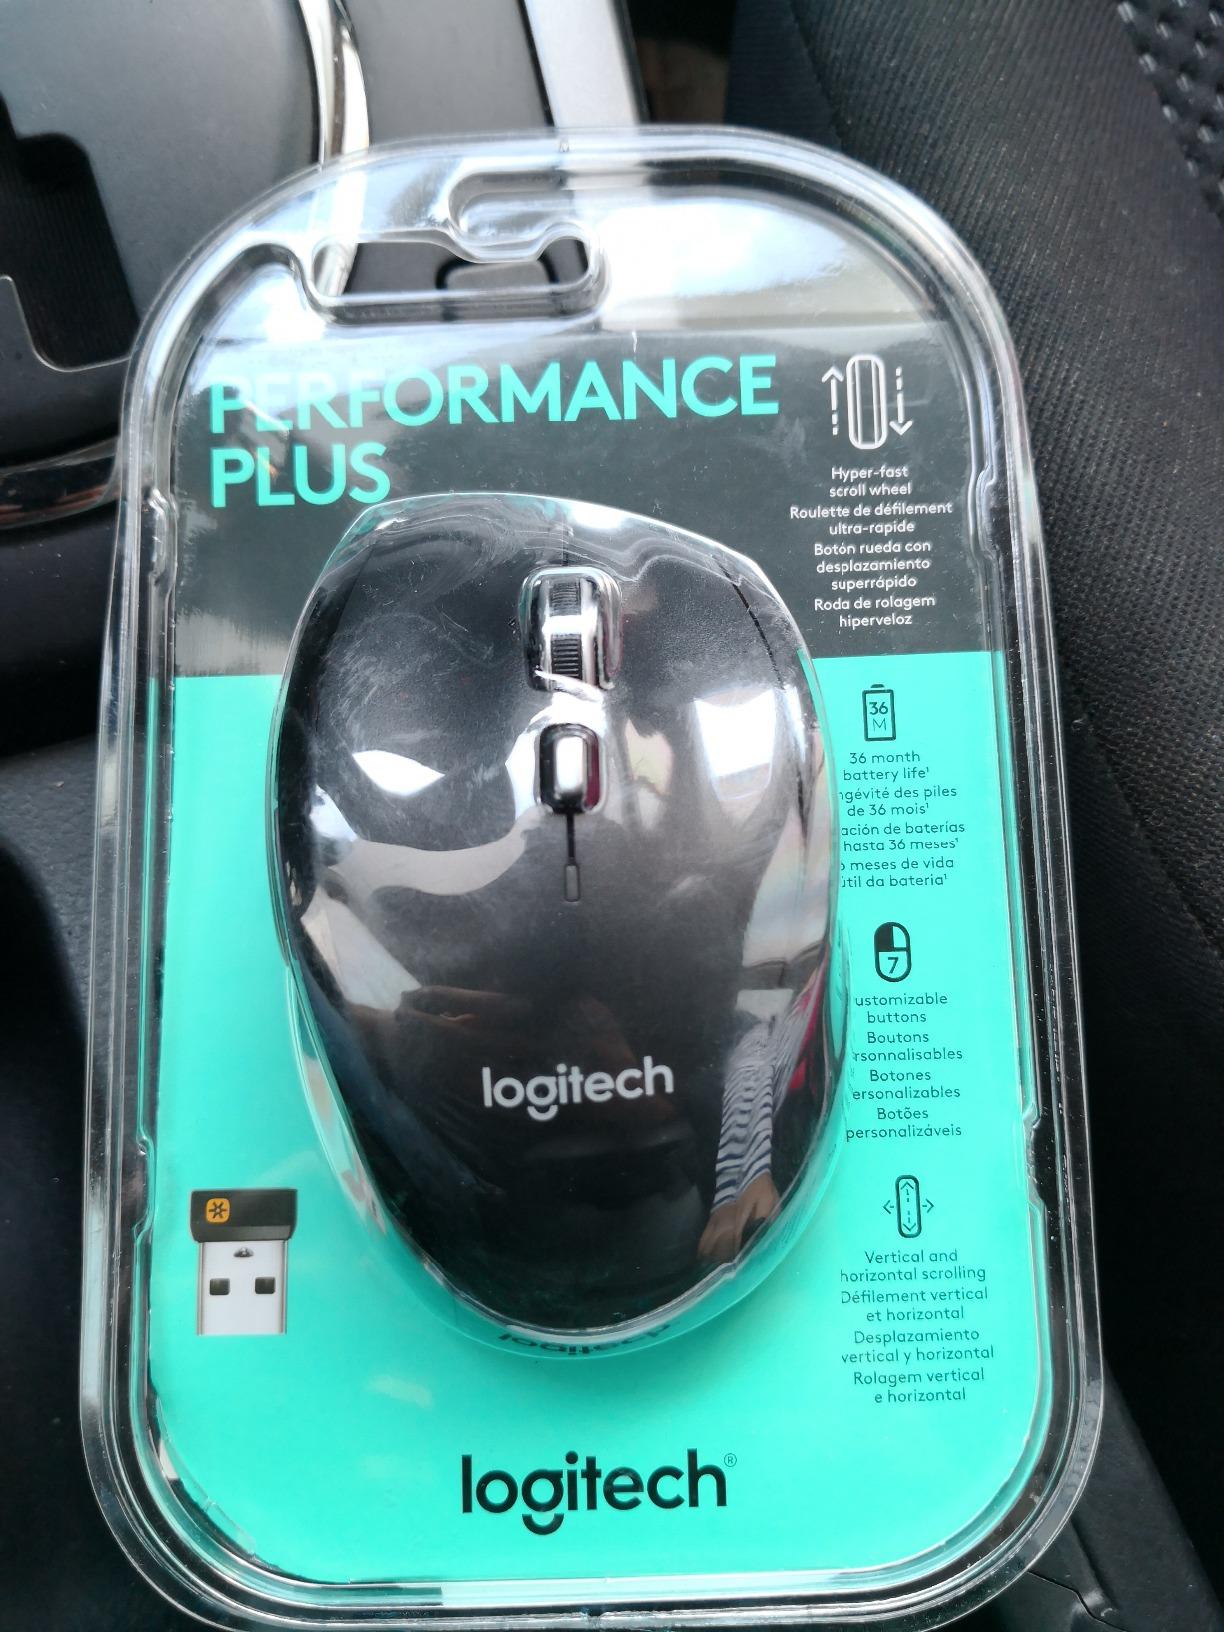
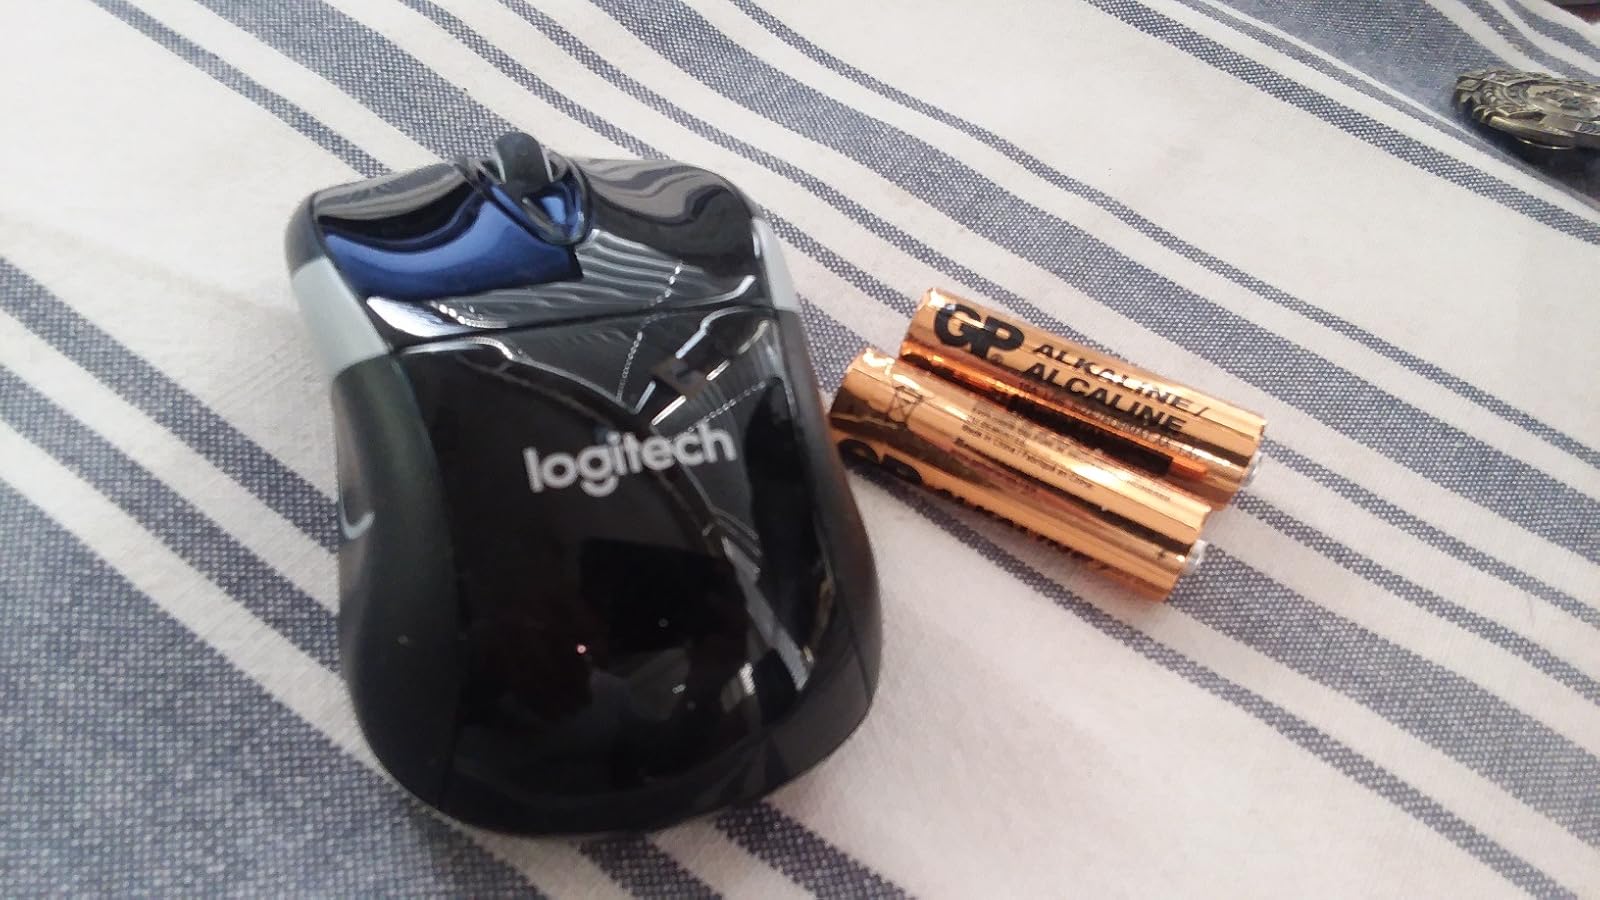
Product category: mouse
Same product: no